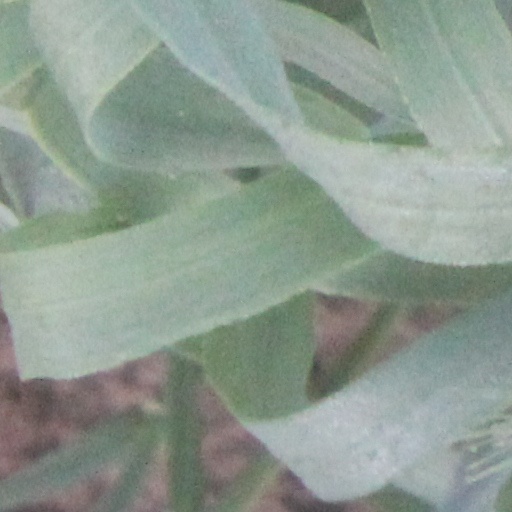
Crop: wheat